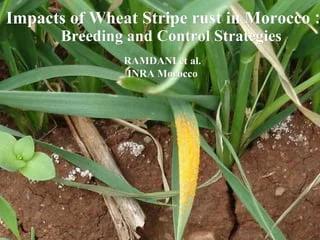
Plant: Wheat
Disease: wheat stripe rust